Wilhelm Sollmann

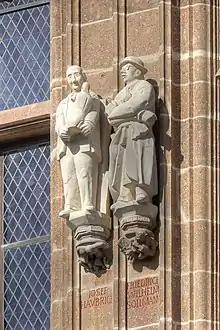
Right: Statue of Wilhelm Sollmann at the city hall tower of Cologne, Germany

Friedrich Wilhelm Sollmann (1 April 1881 – 6 January 1951), later William Frederick Sollmann, was a German journalist, politician, and interior minister of the Weimar Republic. In 1919, he was on the staff of the German delegation that was to receive the Treaty of Versailles. In 1933, he emigrated and eventually moved to the United States where he became an advocate for the peaceful resolution of conflicts.